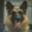
Label: dog